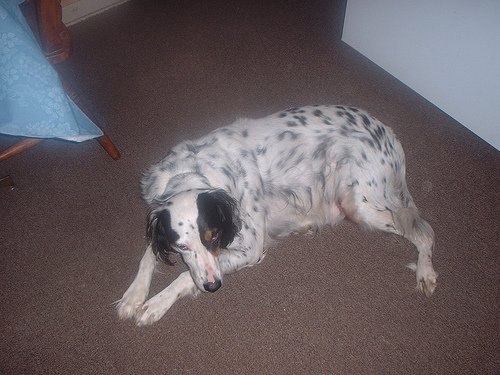
Animal: dog
Breed: english_setter